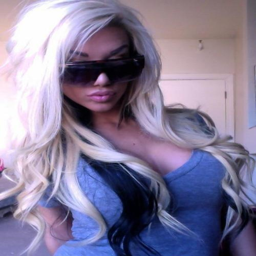
i want my hair like this !